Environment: real
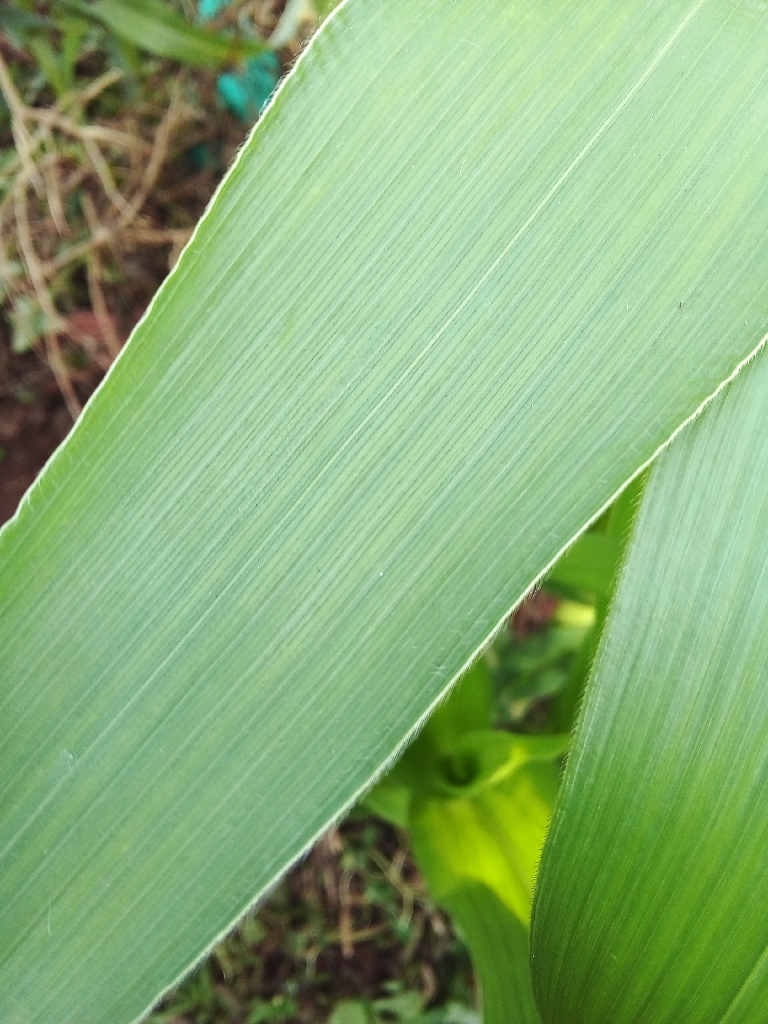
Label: healthy